Cryptophyceae

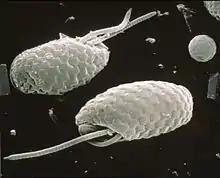
Cryptophytes under SEM

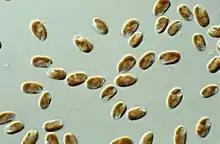
Cryptophytes under light microscope

The first mention of cryptophytes appears to have been made by Christian Gottfried Ehrenberg in 1831, while studying Infusoria. Later, botanists treated them as a separate algae group, class Cryptophyceae or division Cryptophyta, while zoologists treated them as the flagellate protozoa order Cryptomonadina. In some classifications, the cryptomonads were considered close relatives of the dinoflagellates because of their (seemingly) similar pigmentation, being grouped as the Pyrrhophyta. There is considerable evidence that cryptophyte chloroplasts are closely related to those of the heterokonts and haptophytes, and the three groups are sometimes united as the Chromista. However, the case that the organisms themselves are closely related is not very strong, and they may have acquired plastids independently. Currently they are discussed to be members of the clade Diaphoretickes and to form together with the Haptophyta the group Hacrobia. Parfrey et al. and Burki et al. placed Cryptophyceae as a sister clade to the green algae.